Answer in natural language. Which point is closer to the camera taking this photo, point B  or point C? Choose between the following options: C or B
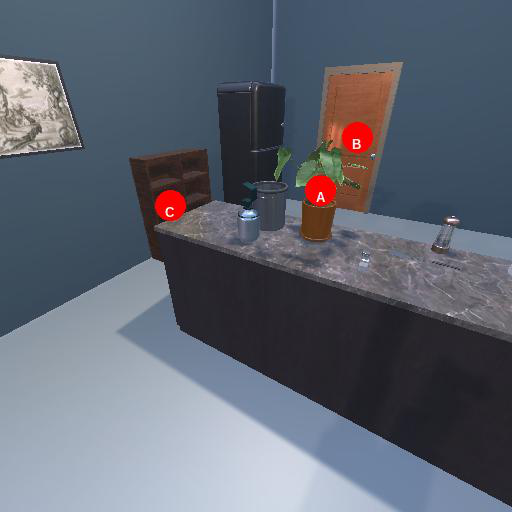
<answer>C</answer>